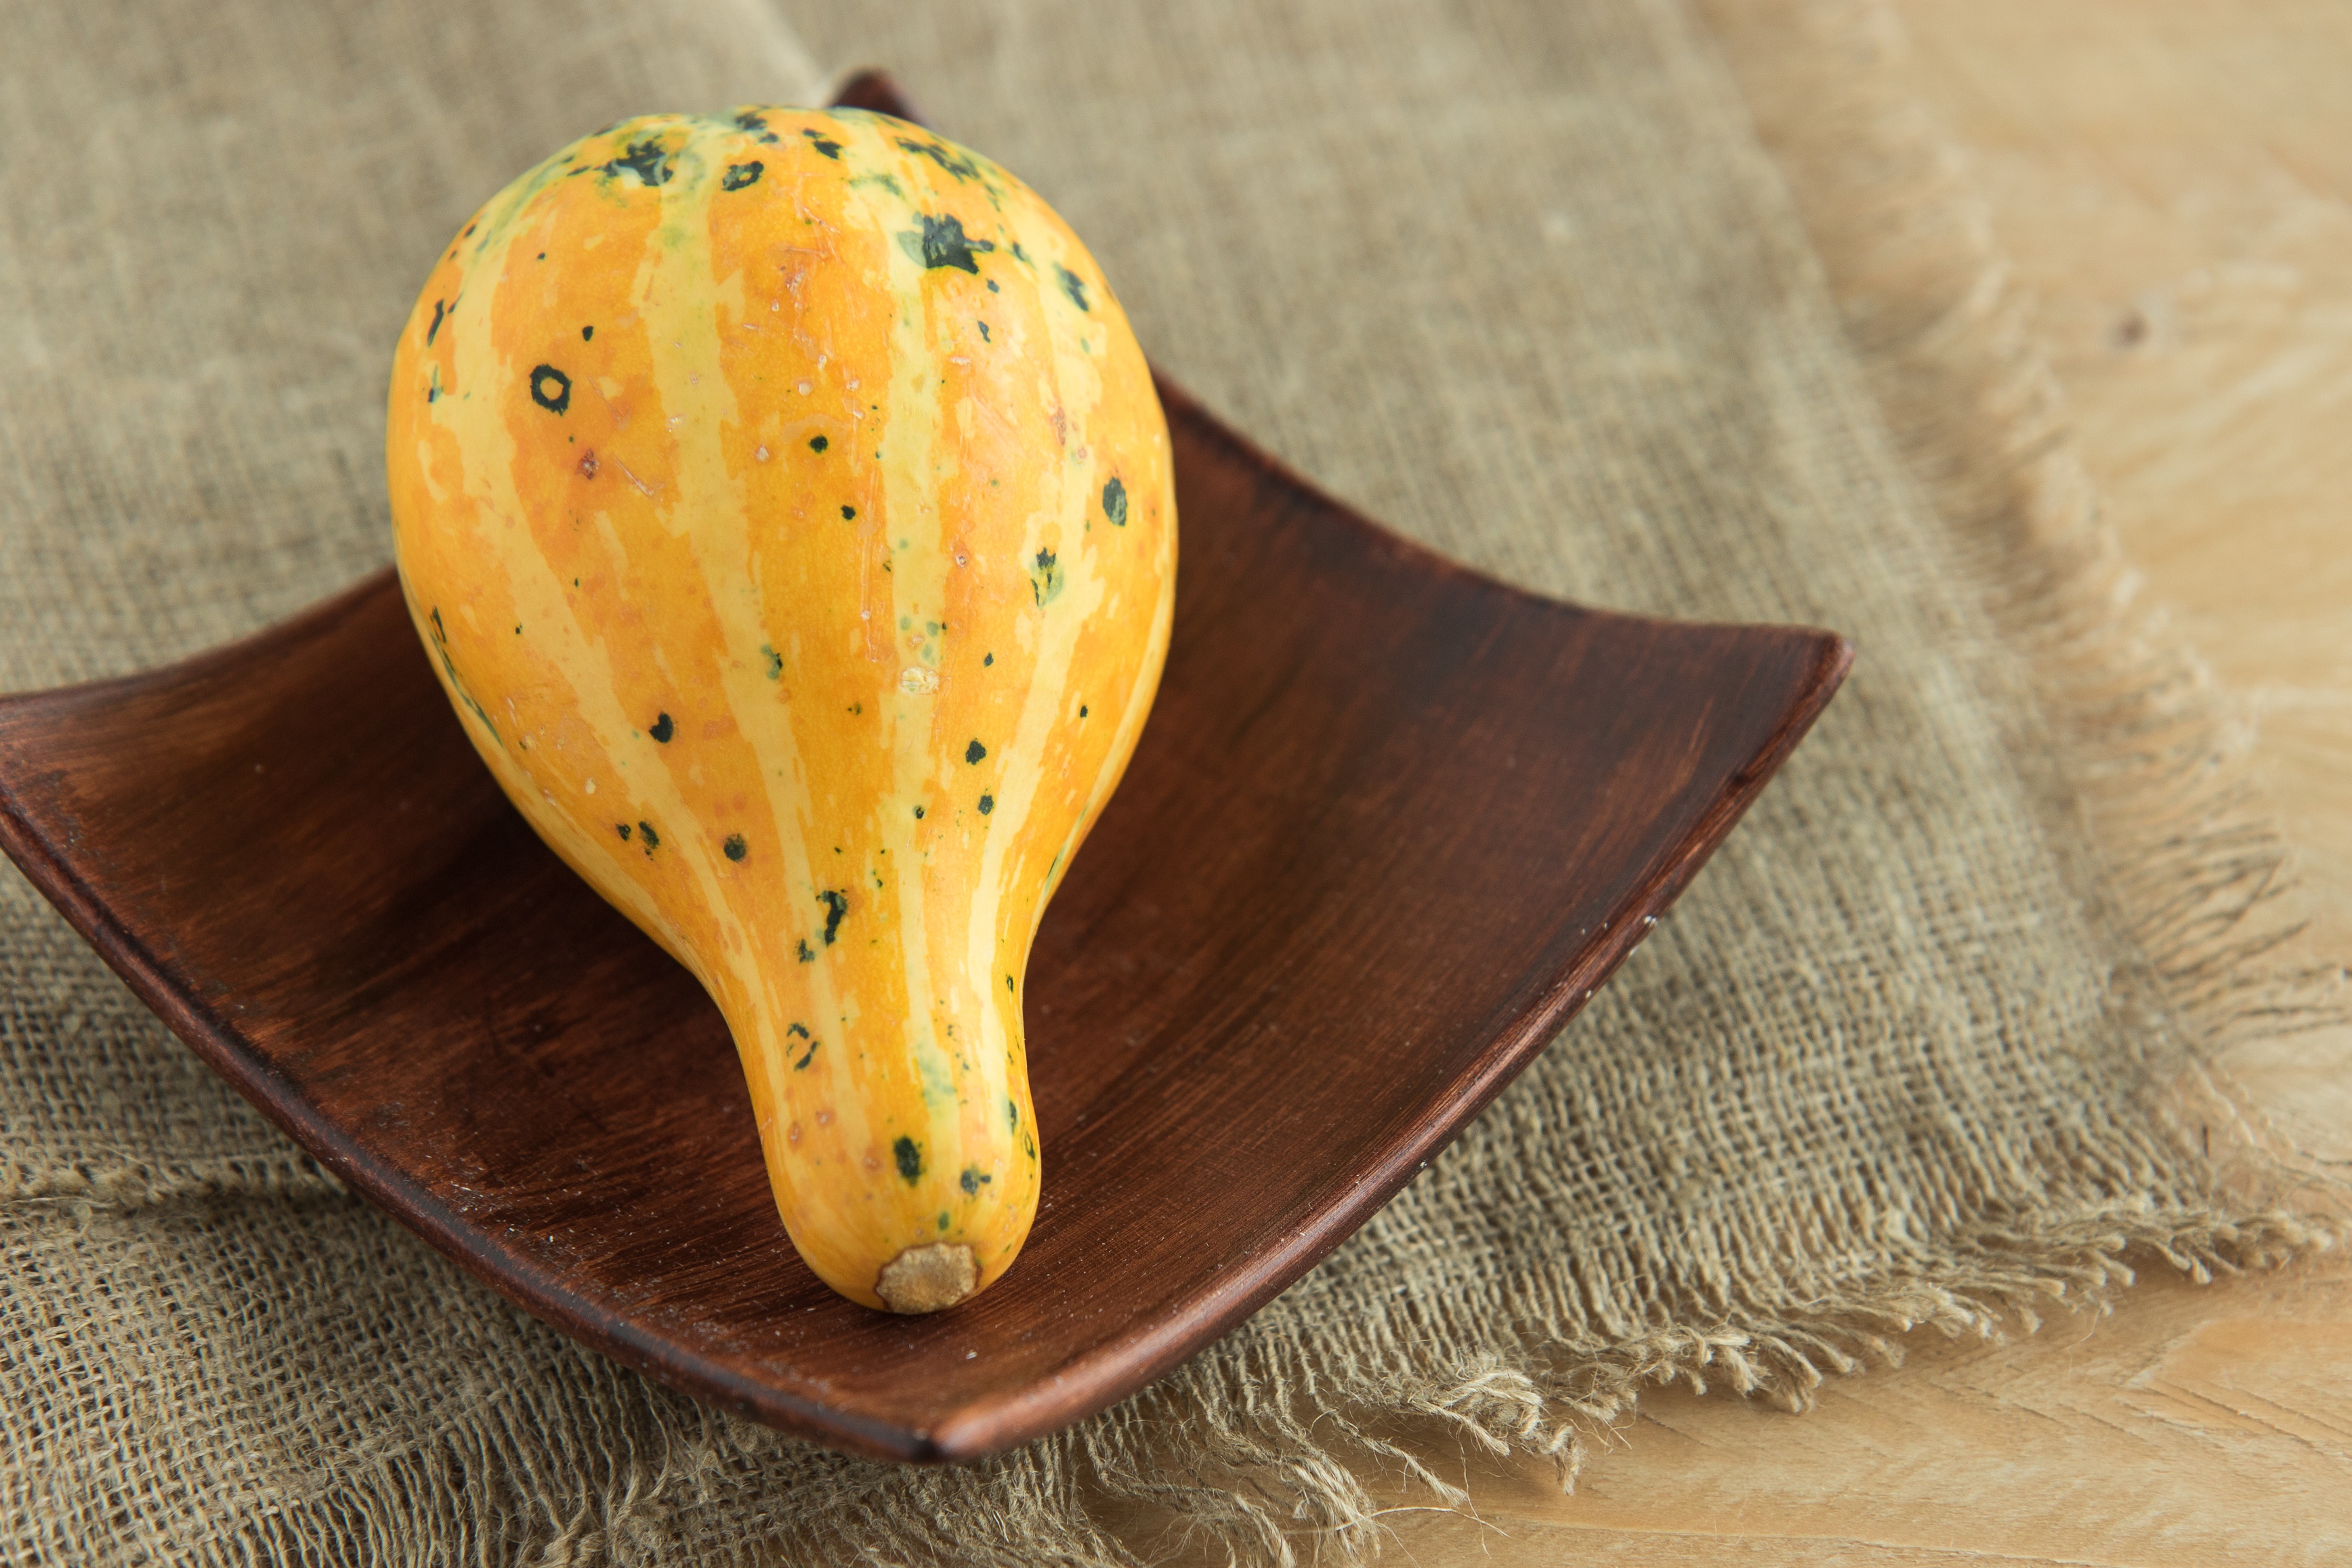
plant, fruit, leaf, flower, food, produce, vegetable, pumpkin, kitchen, yellow, gourd, ornament, eating, carving, cucurbita, a vegetable, flowering plant, land plant, cucumber gourd and melon family, a plate, yellow pumpkin, decorative pumpkin